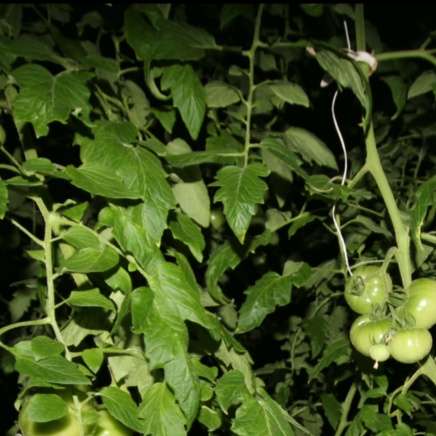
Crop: tomato